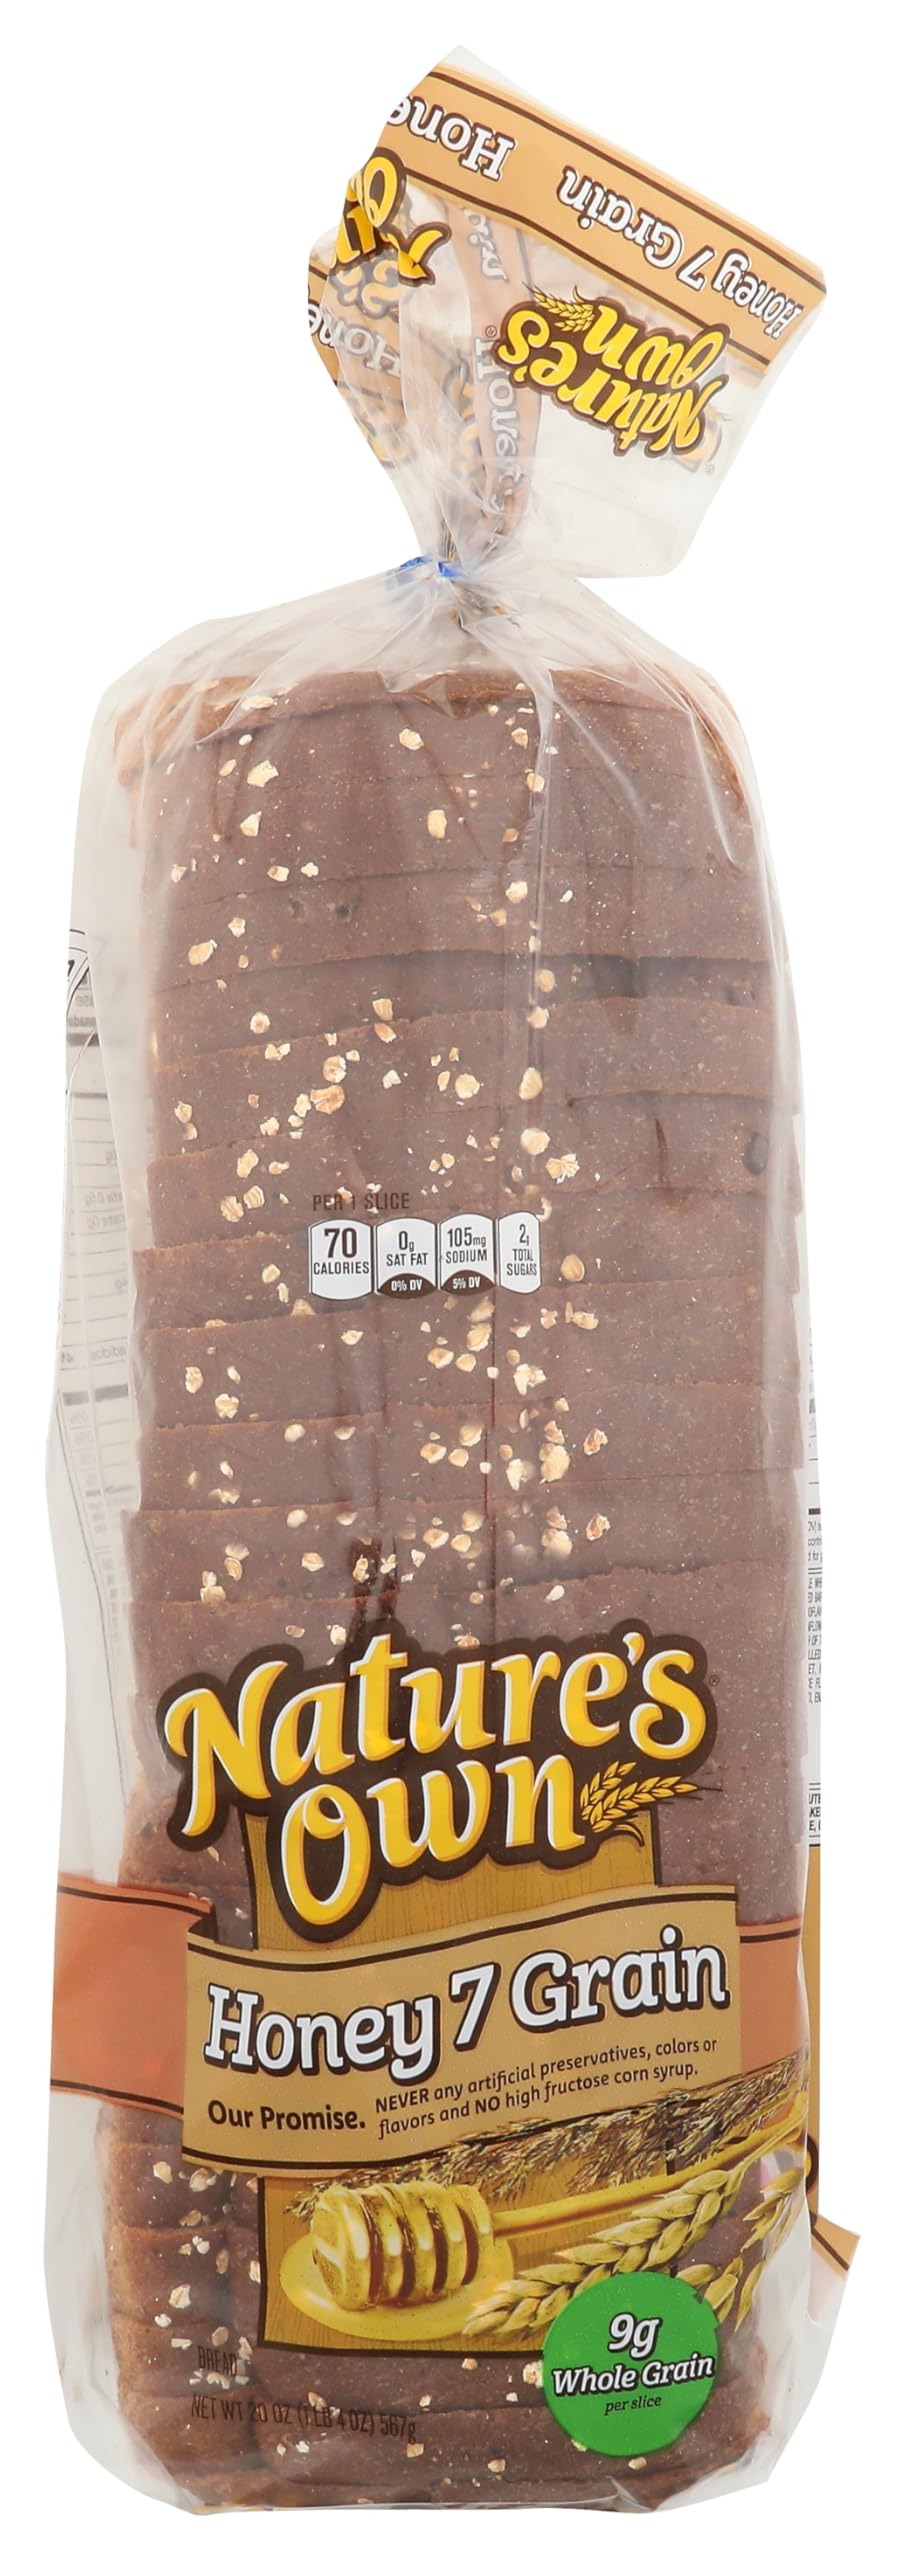
Item Name: Natures Own Honey 7 Grain 20oz
Product Description: Our promise. Never any artificial preservatives, colors or flavors and no high fructose corn syrup. Per 1 Slice: 70 calories; 0 g sat fat (0% DV); 105 mg sodium (4% DV); 2 g sugars. 9 g whole grain per slice. Get to Know Your Bread: No. 1 selling bread brand (Nature's Own brand breads are the No. 1 selling bread brand based on the unit sales numbers reported by syndicated IRI data for the total US); a low fat food; a cholesterol free food; 0 g of trans fat per slice; 9 grams of whole grain per slice. Whole Grain: 9 g or more per serving. Eat 48 g or more of whole grains daily. WholeGrainsCouncil.org. Goodness is in our nature! At Nature's Own, we pride ourselves on doing things the way we believe they ought to be done. Which is why we promise that our breads are never made with any artificial preservatives, colors or flavors and no high fructose corn syrup. After all, we live by our pledge - if we wouldn't serve it to our family we would never serve it to yours. To demand any less just wouldn't be in our nature. Questions or comments? Let's Connect: Twitter: (at)Natures_Own; (hashtag)NaturesOwn. Facebook: naturesownbread.com or give us a call at 1-866-245-8921. Monday-Friday 8 a.m.-5 p.m. EDT. SmartLabel. Scan or code or visit http://natrsown.com/1thok0 for more information about this product.
Value: nan
Unit: None

Price: 3.28